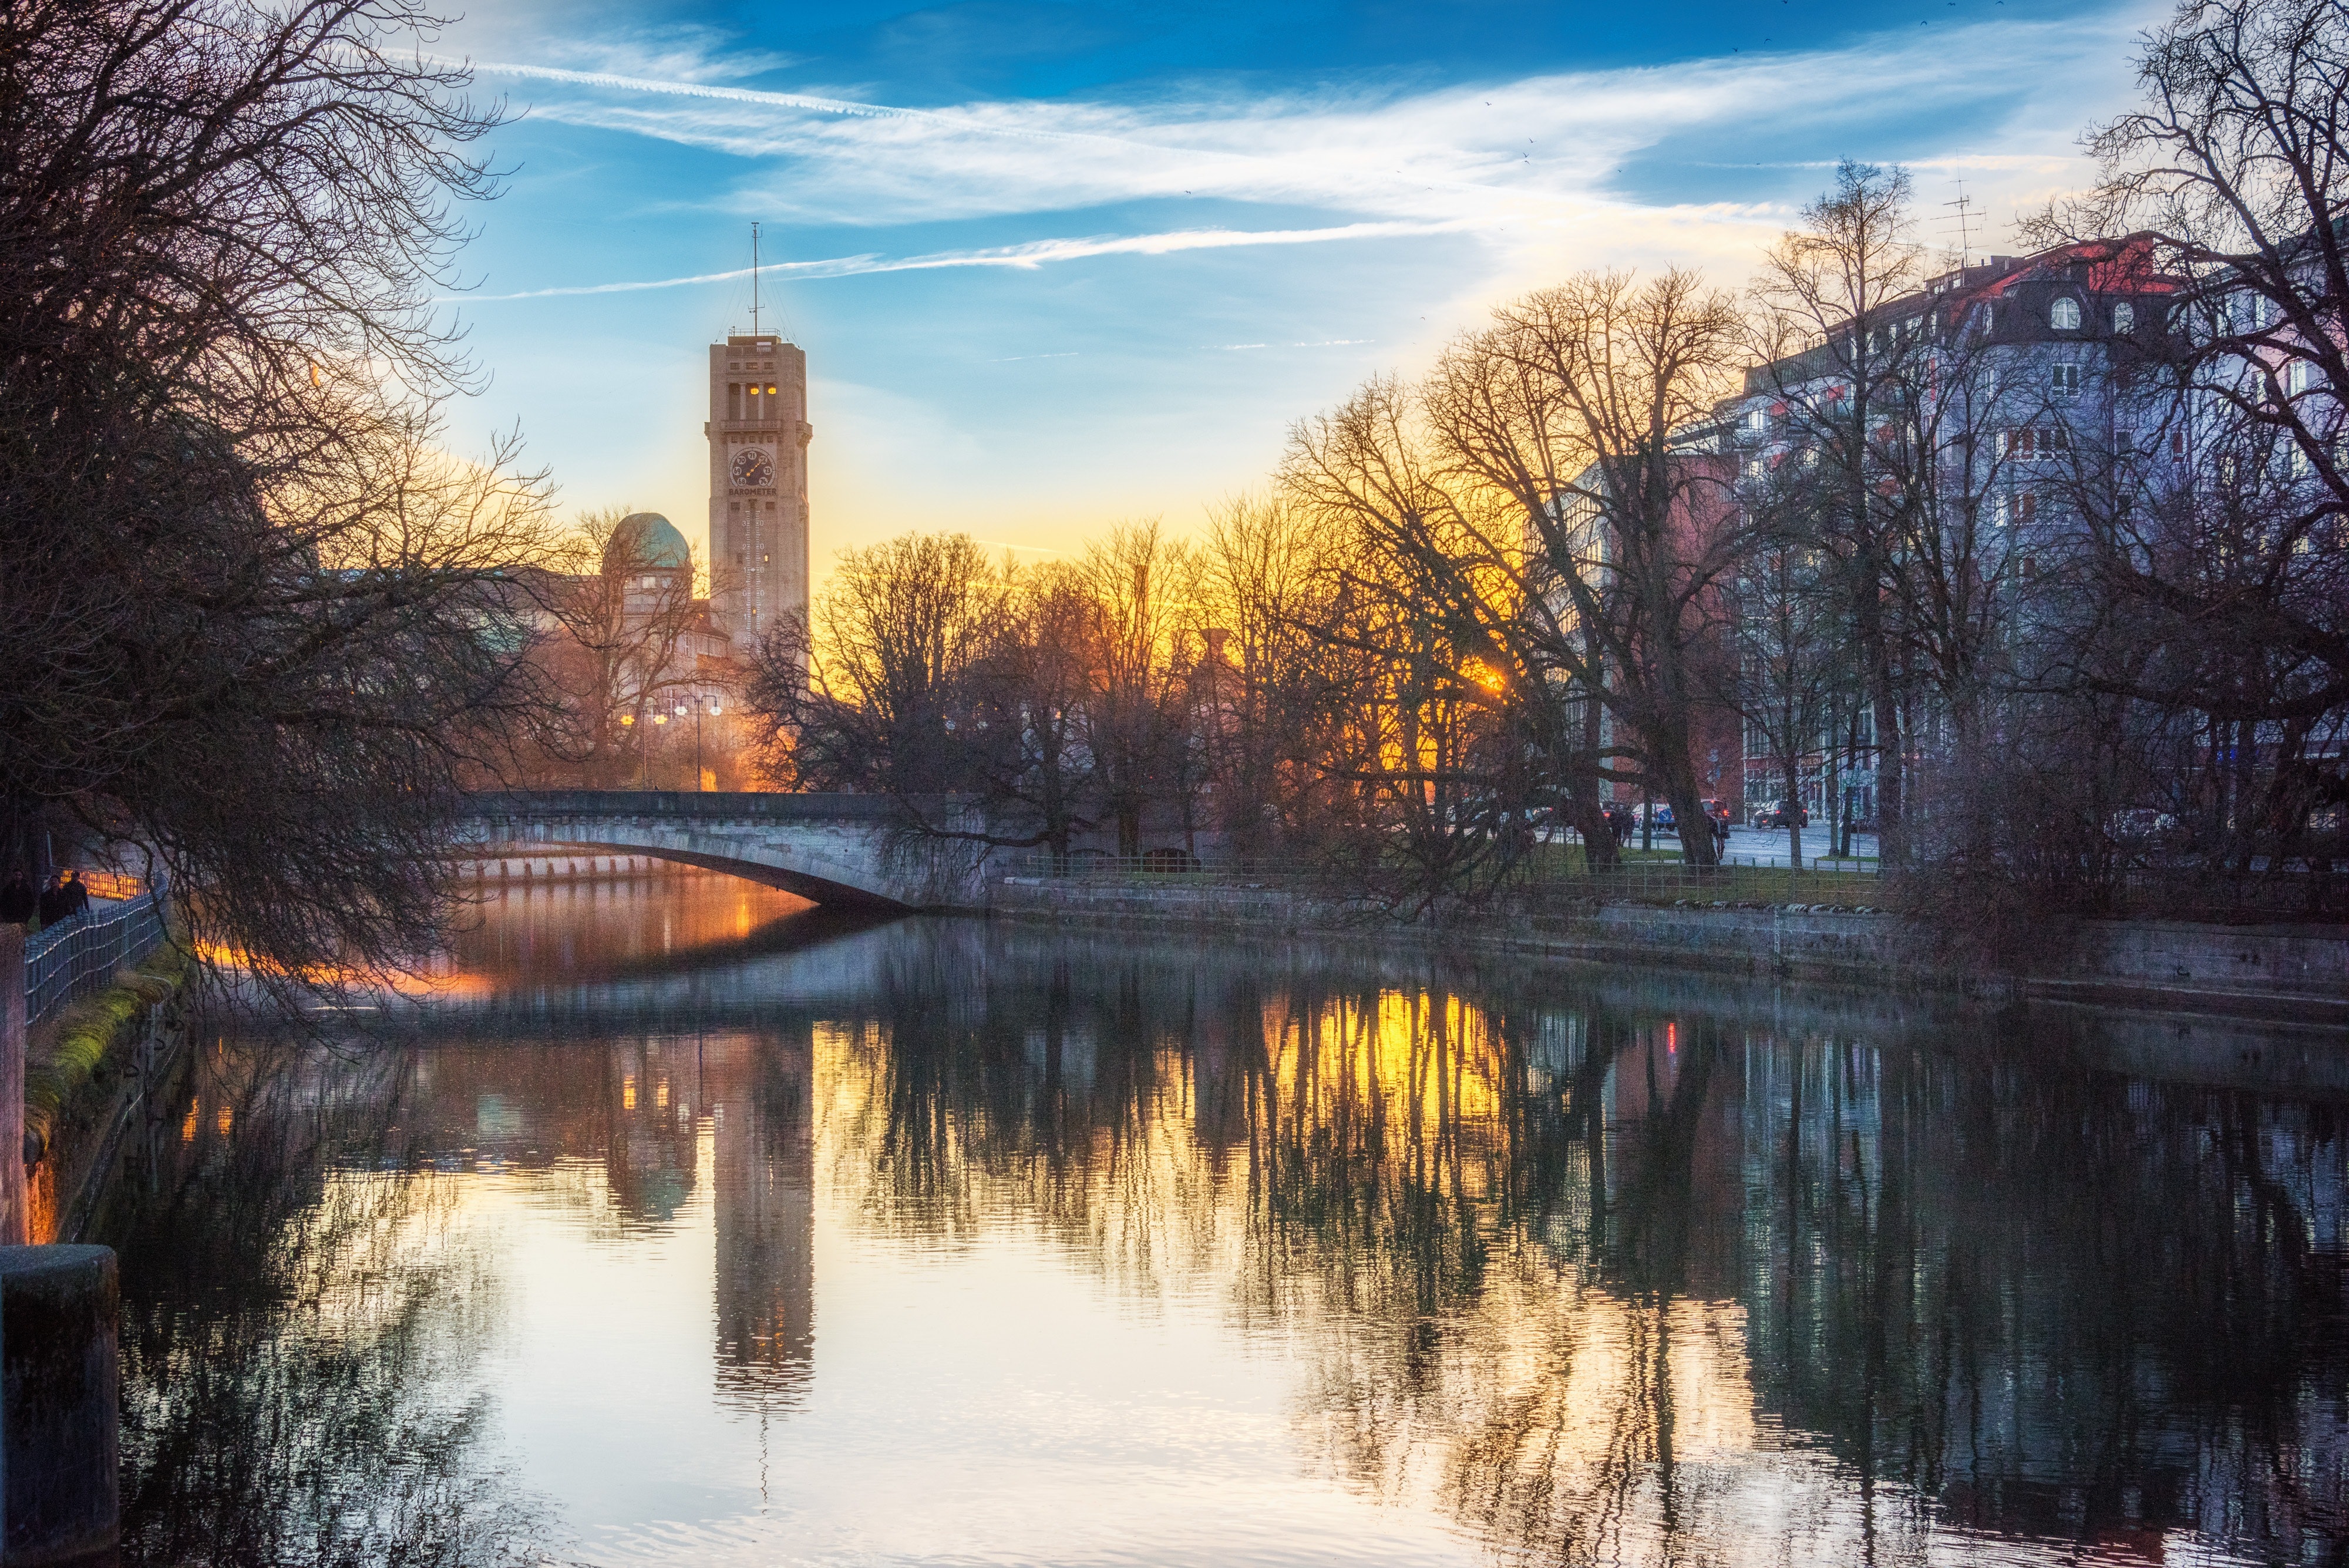
reflection, sky, water, nature, natural landscape, waterway, tree, canal, river, morning, cloud, winter, reflecting pool, sunlight, bank, evening, watercourse, landscape, pond, architecture, lake, plant, city, branch, channel, sunset, building, tower